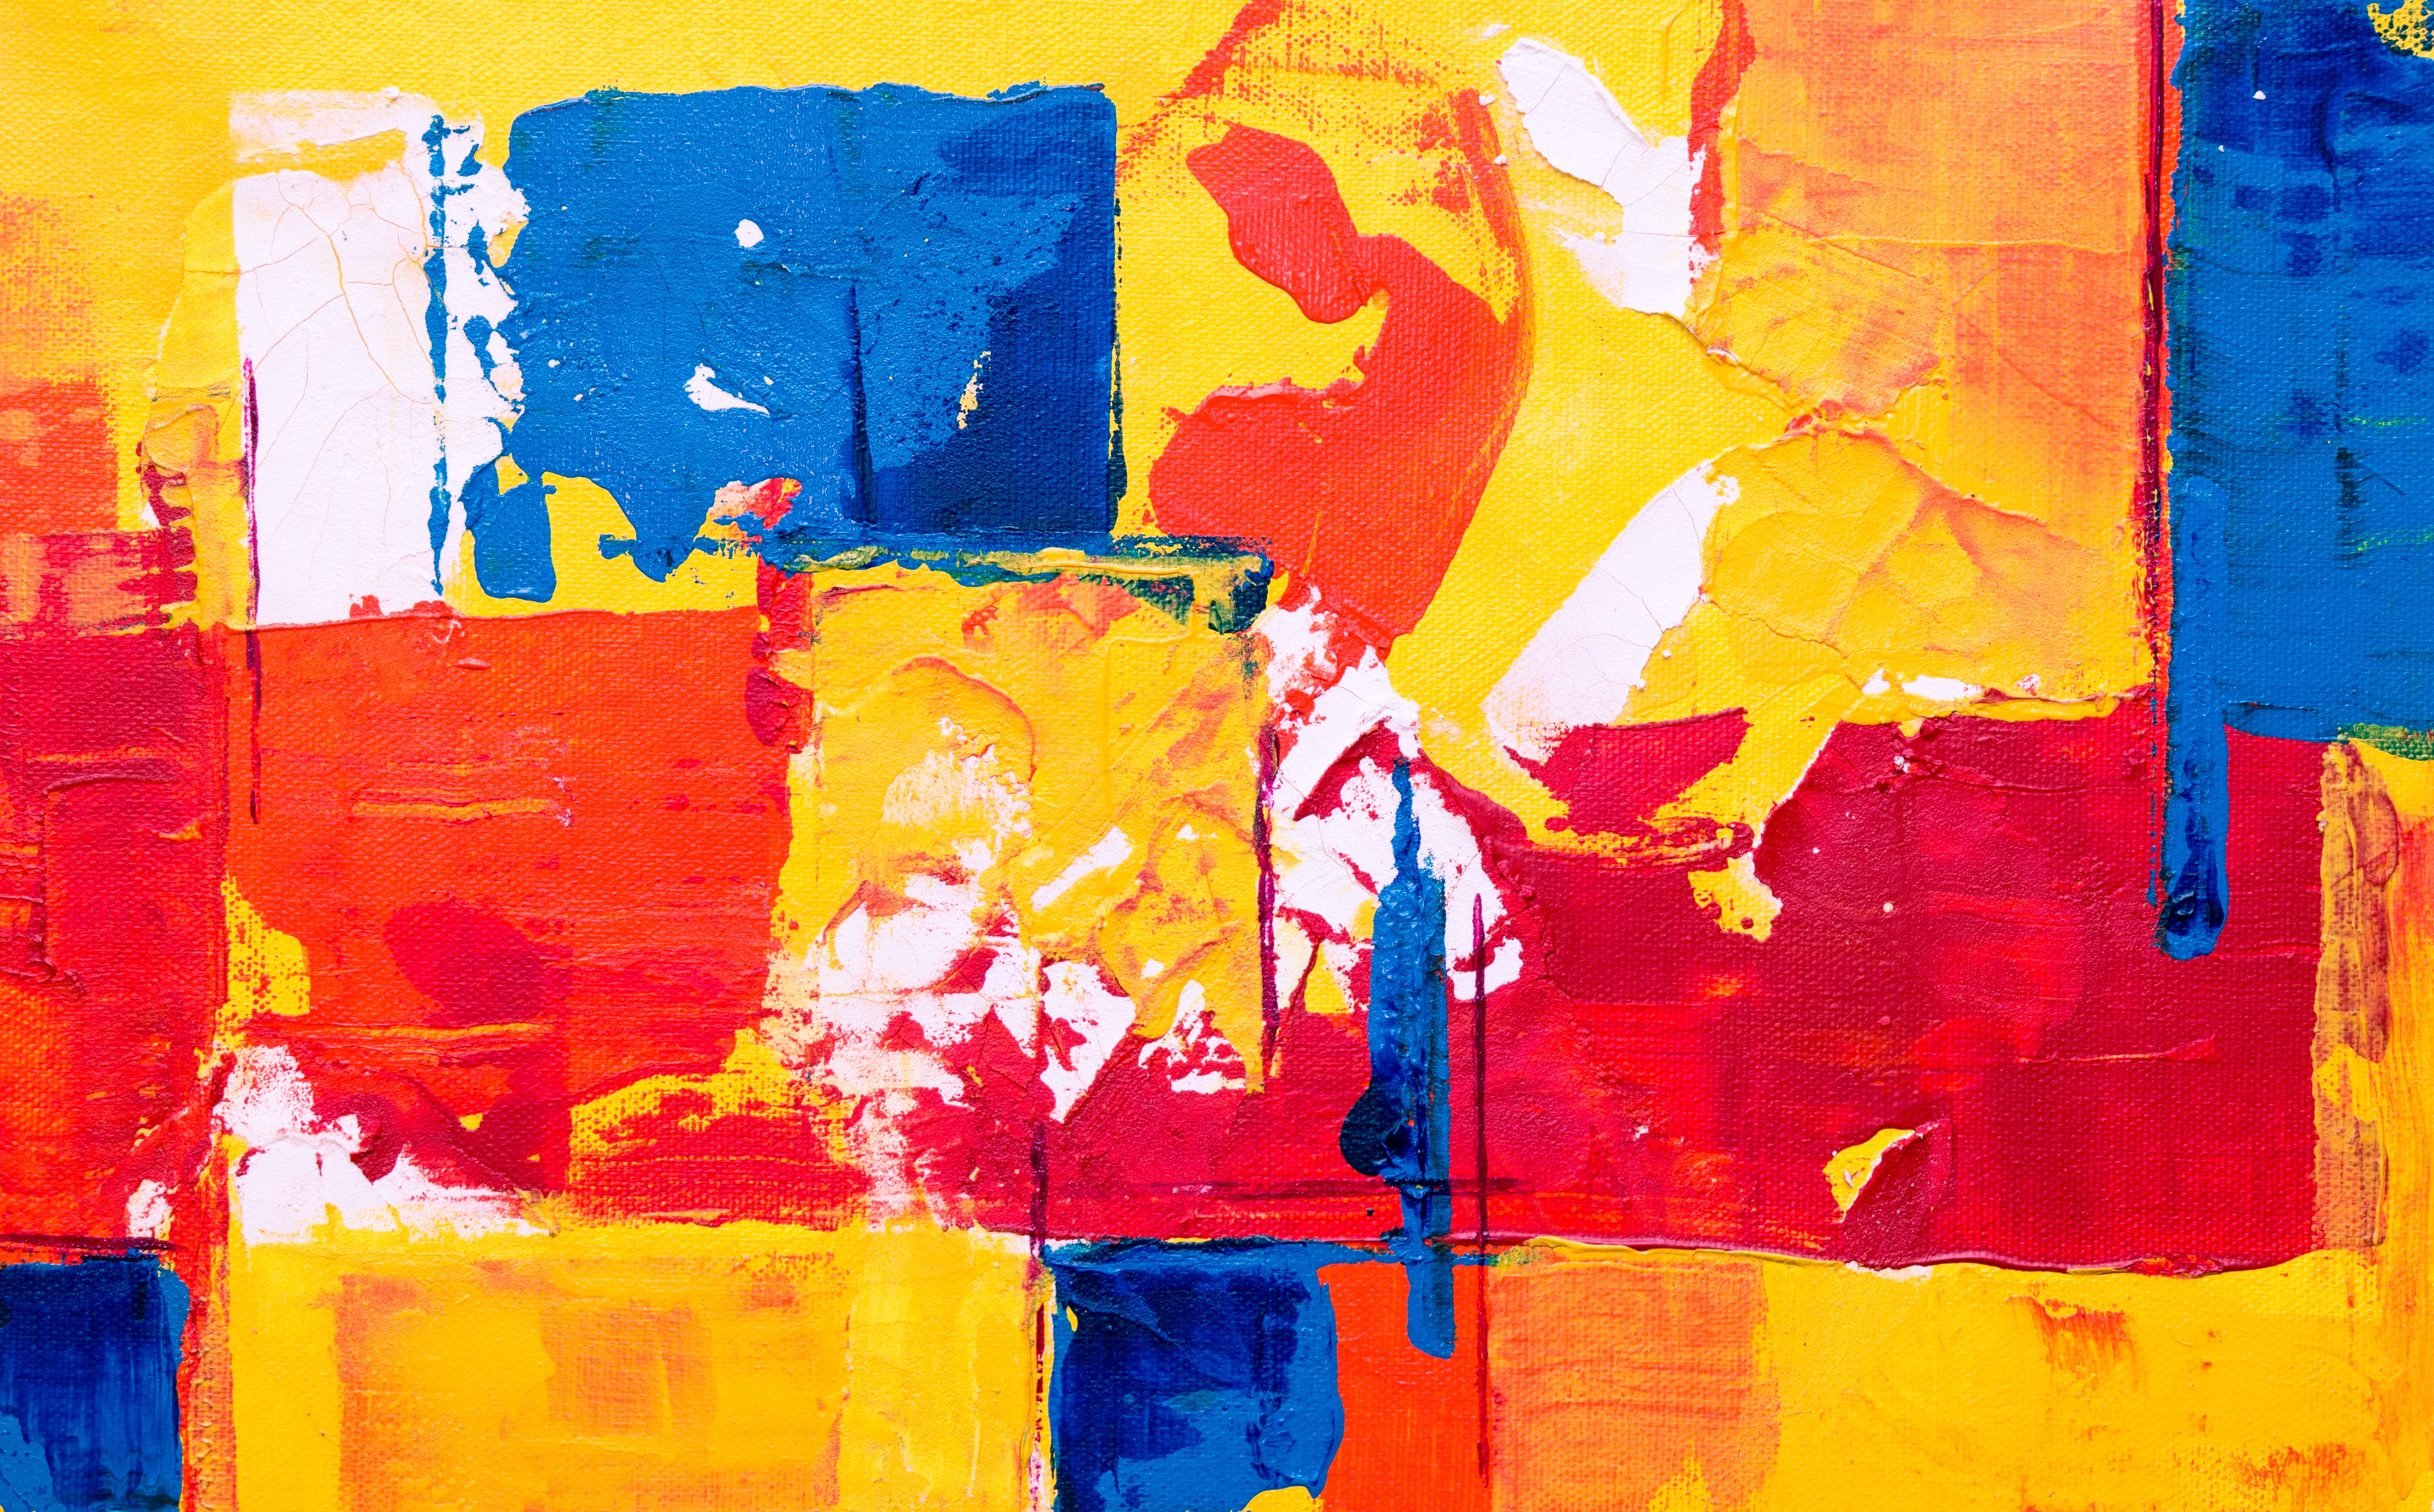
art, yellow, modern art, painting, acrylic paint, paint, artwork, visual arts, child art, computer wallpaper